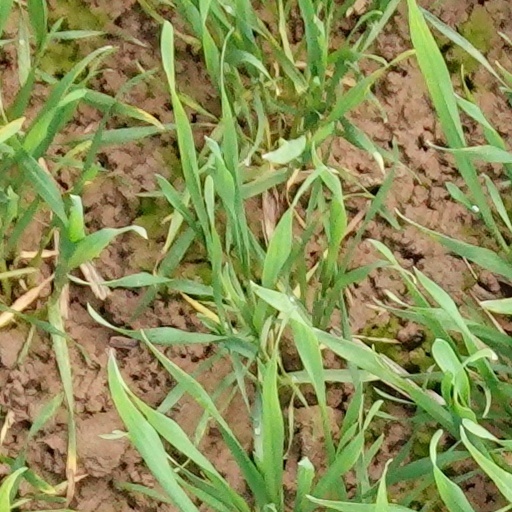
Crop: wheat